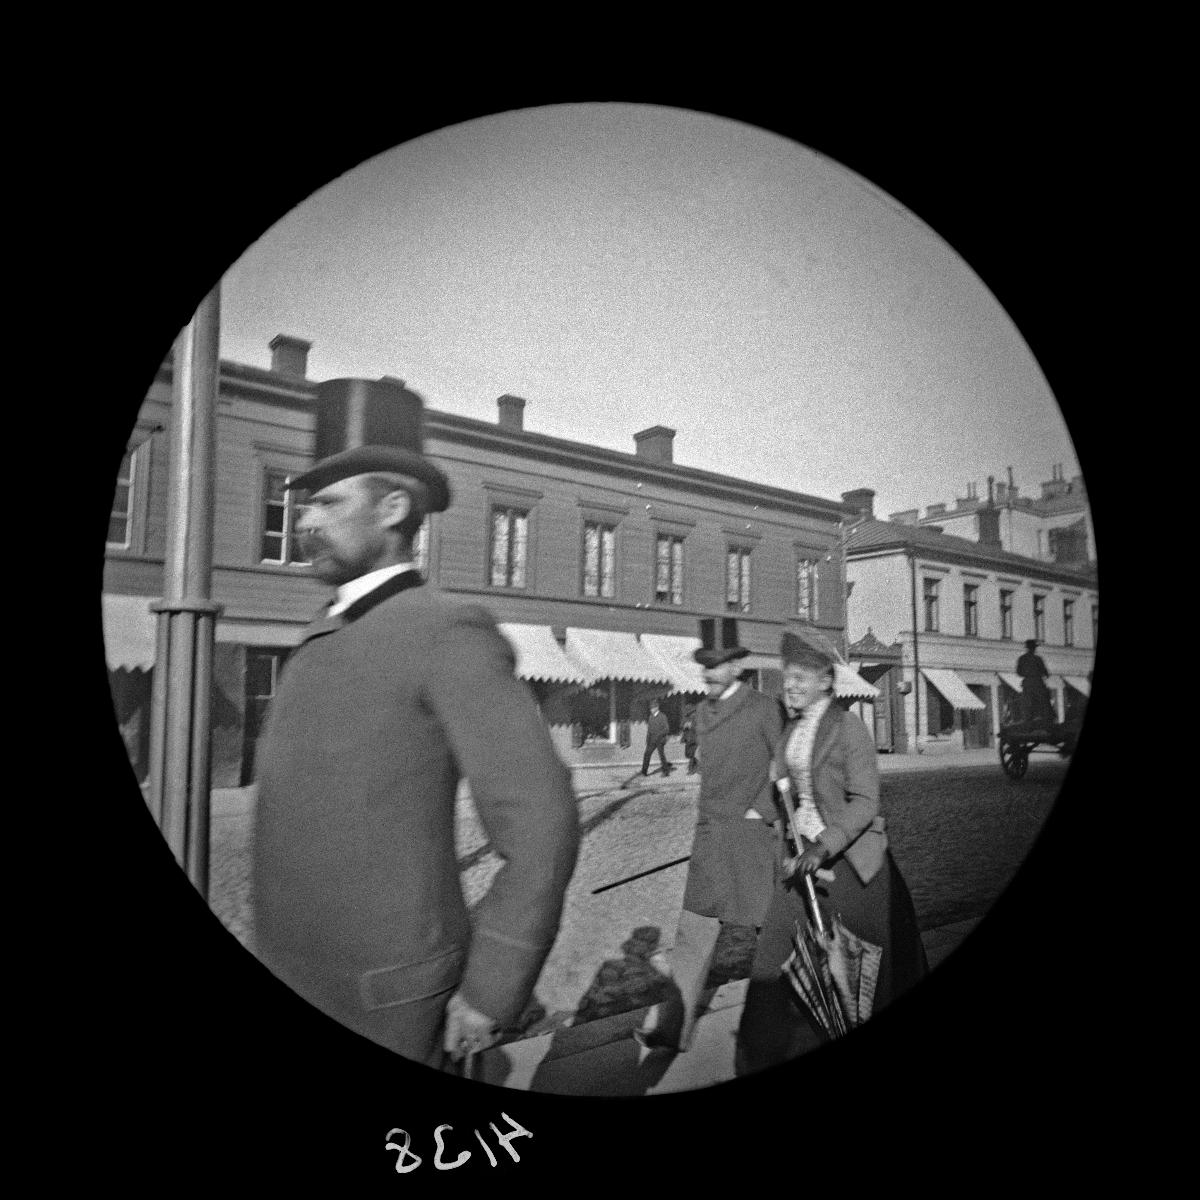
Vasemmalla asianajaja Pehr von Gerdten
sisällön kuvaus: Vasemmalla asianajaja Pehr von Gerdten. mustavalkoinen
Kuvaaja: Wasastjerna, Nils Jakob, valokuvaaja
Ajankohta: kuvausaika 1890 -luku
Aiheet: von Gerdten, Pehr, asianajajat, jalankulkijat, kadut, rakennukset